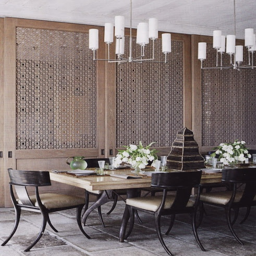
i had this chandelier in my home its from lighting !